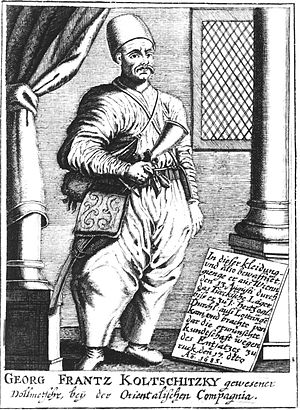
Jerzy Franciszek Kulczycki
Jerzy Franciszek Kulczycki var en polsk soldat, spion og tolk.